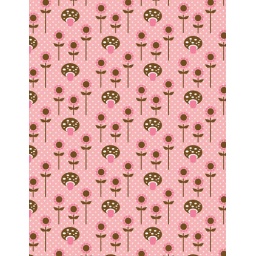
i originally did the orange and yellow colourway but like it in the autumn colours